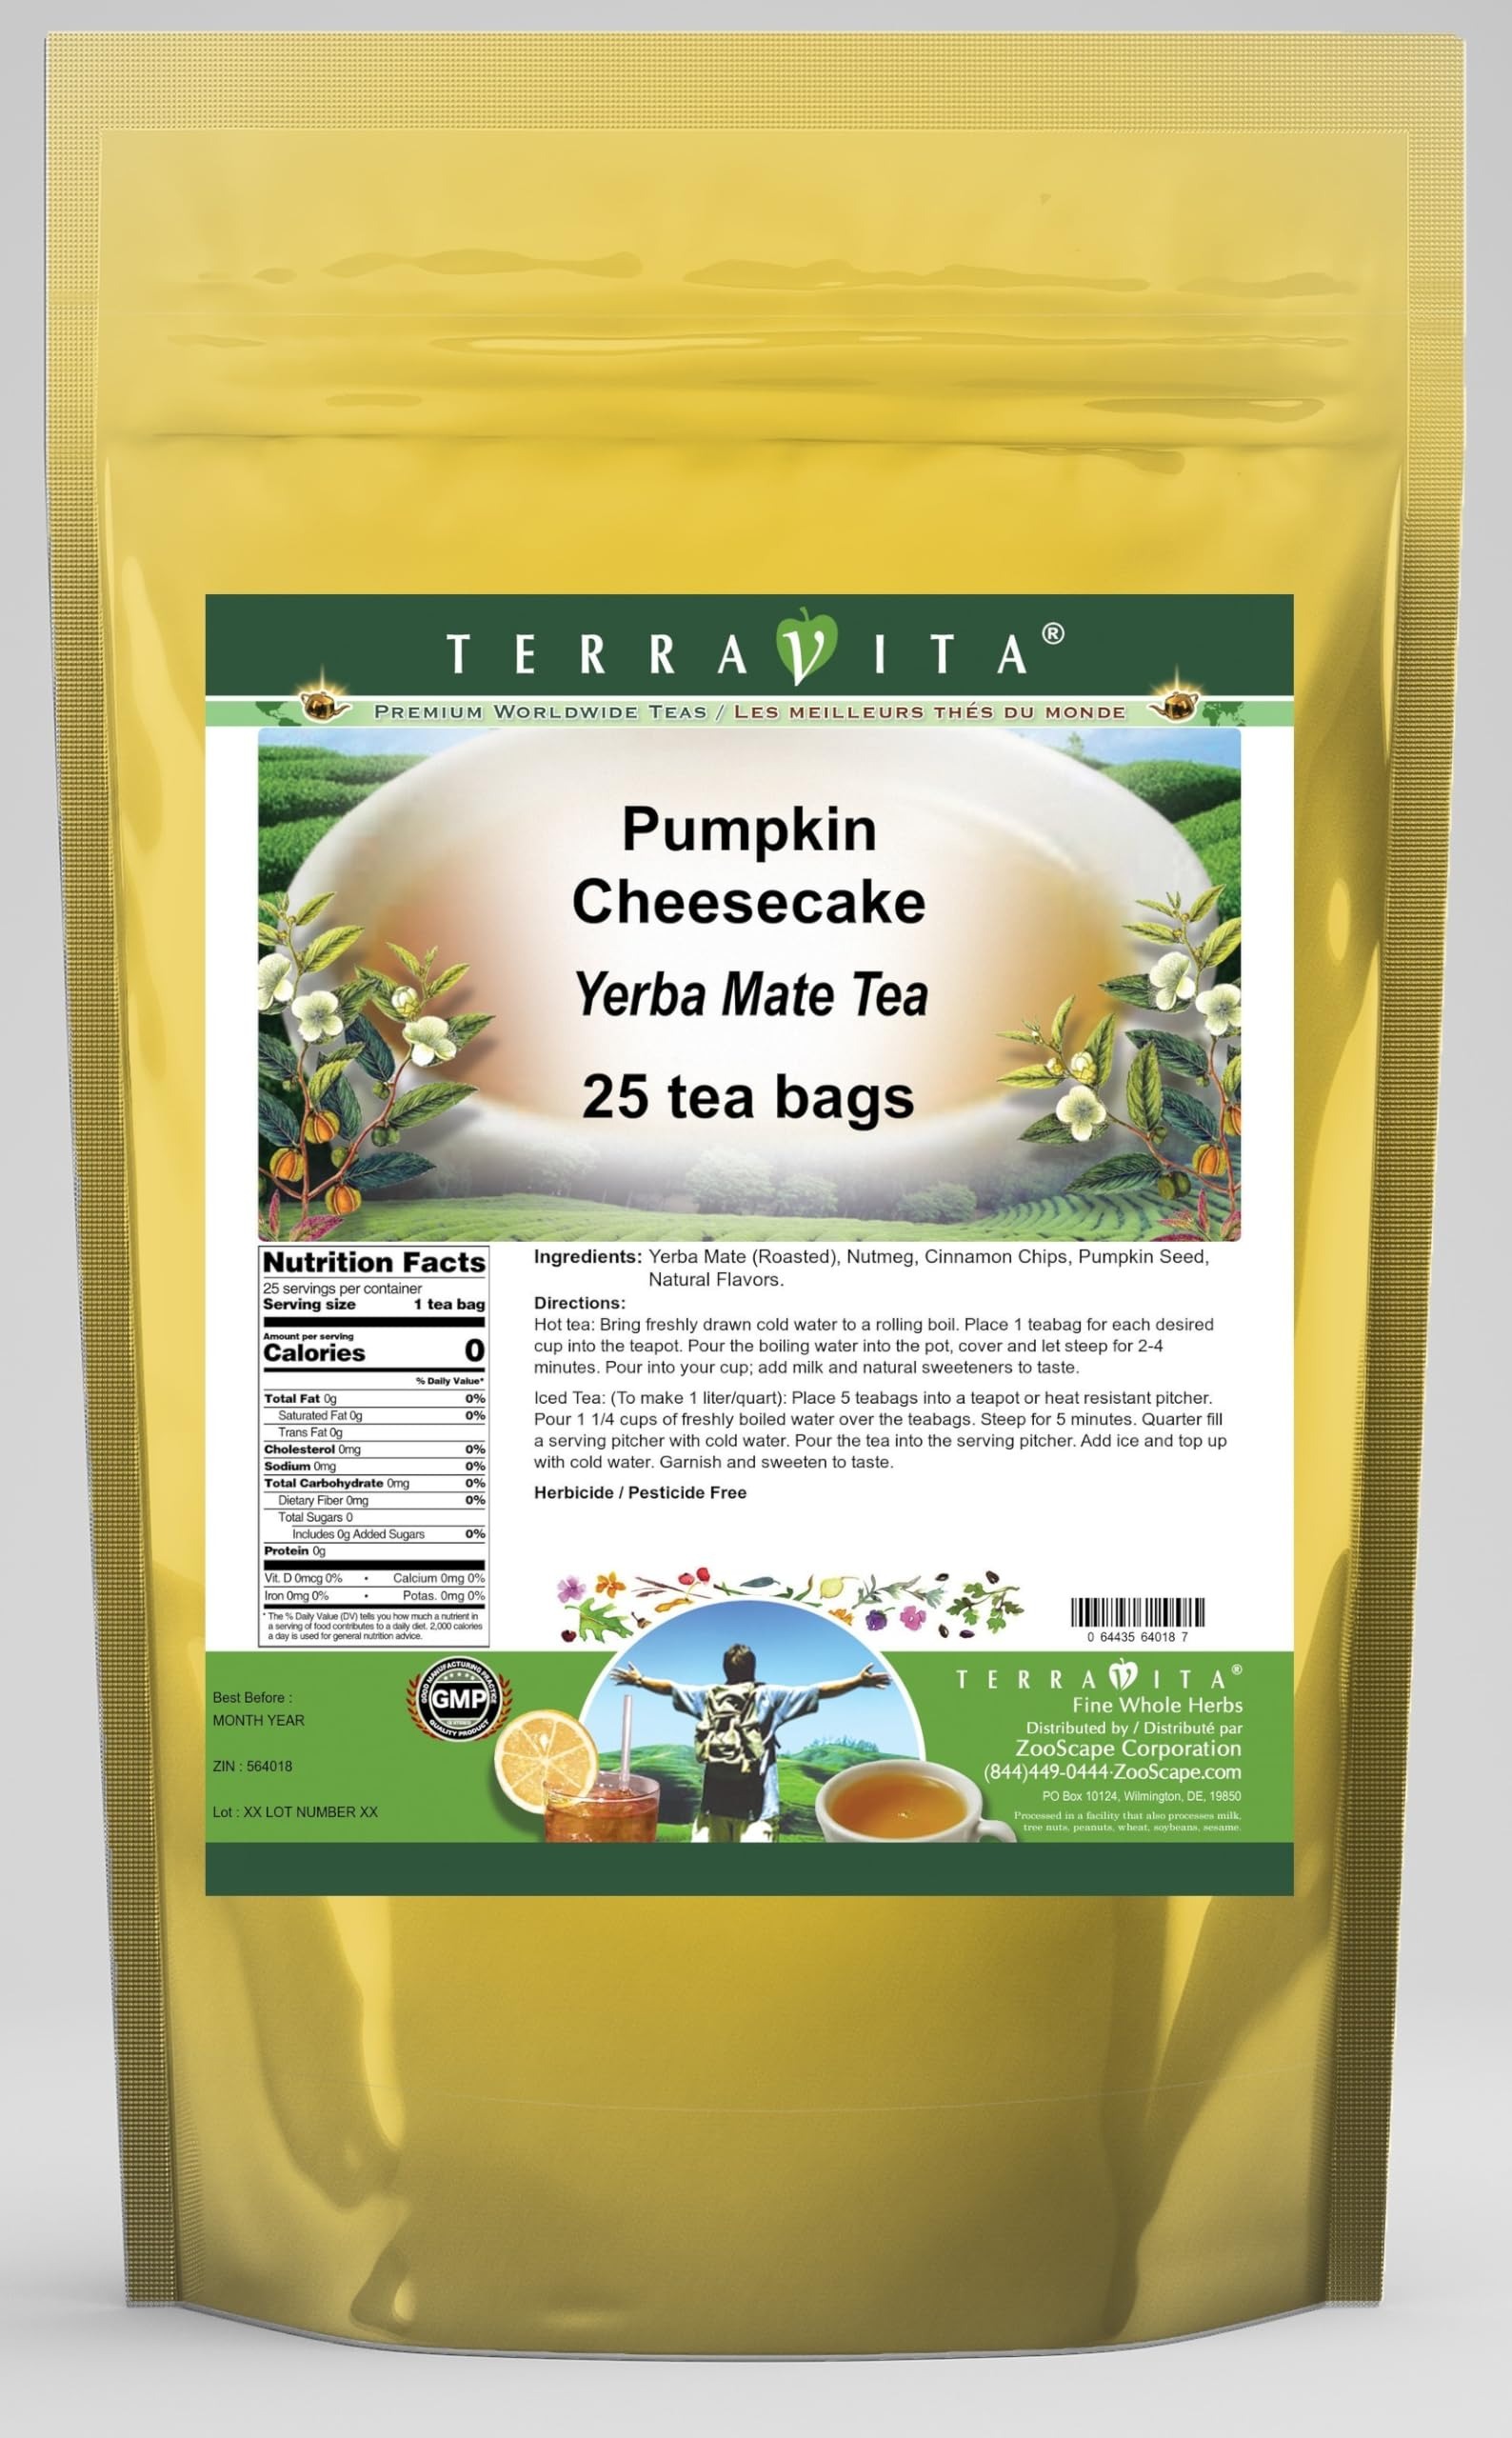
Item Name: Pumpkin Cheesecake Yerba Mate Tea (25 tea bags, ZIN: 564018) - 2 Pack
Bullet Point 1: Our Pumpkin Cheesecake Yerba Mate tea is a scrumptuous all-natural flavored Yerba Mate coffee substitute with Nutmeg, Cinnamon Chips and Pumpkin Seed that will refresh you with its terrific taste! You will enjoy the earthy and acidity-free Pumpkin Cheesecake aroma and flavor again and again! - Ingredients: Yerba Mate, Nutmeg, Cinnamon Chips, Pumpkin Seed and Natural Pumpkin Cheesecake Flavor.
Bullet Point 2: No fillers.
Bullet Point 3: Manufacturer: TerraVita
Bullet Point 4: Size: 25 tea bags
Bullet Point 5: Yerba Mate Tea Bags - Packed in a convenient upright pouch!
Product Description: Our Pumpkin Cheesecake Yerba Mate tea is a scrumptuous all-natural flavored Yerba Mate coffee substitute with Nutmeg, Cinnamon Chips and Pumpkin Seed that will refresh you with its terrific taste! You will enjoy the earthy and acidity-free Pumpkin Cheesecake aroma and flavor again and again! - Ingredients: Yerba Mate, Nutmeg, Cinnamon Chips, Pumpkin Seed and Natural Pumpkin Cheesecake Flavor. - Hot tea brewing method: Bring freshly drawn cold water to a rolling boil. Place 1 teabag for each desired cup into the teapot. Pour the boiling water into the pot, cover and let steep for 2-4 minutes. Pour into your cup; add milk and natural sweeteners to taste. - Iced tea brewing method: (To make 1 liter/quart): Place 5 teabags into a teapot or heat resistant pitcher. Pour 1 1/4 cups of freshly boiled water over the teabags. Steep for 5 minutes. Quarter fill a serving pitcher with cold water. Pour the tea into the serving pitcher. Add ice and top up with cold water. Garnish and sweeten to taste. - TerraVita is an exclusive line of premium-quality, natural source products that use only the finest, purest and most potent ingredients found around the world. TerraVita is hallmarked by the highest possible standards of purity, potency, stability and freshness. All of our products are prepared with the highest elements of quality control, from raw materials through the entire manufacturing process, up to and including the moment that the bottles or bags are sealed for freshness and shipped out to you. Our highest possible standards are certified by independent laboratories and backed by our personal guarantee. - TerraVita exists to meet and ensure your family's health and wellness without the harmful effects of chemicals and health products. We strive to make all of our products affor
Value: 50.0
Unit: Count

Price: 37.63